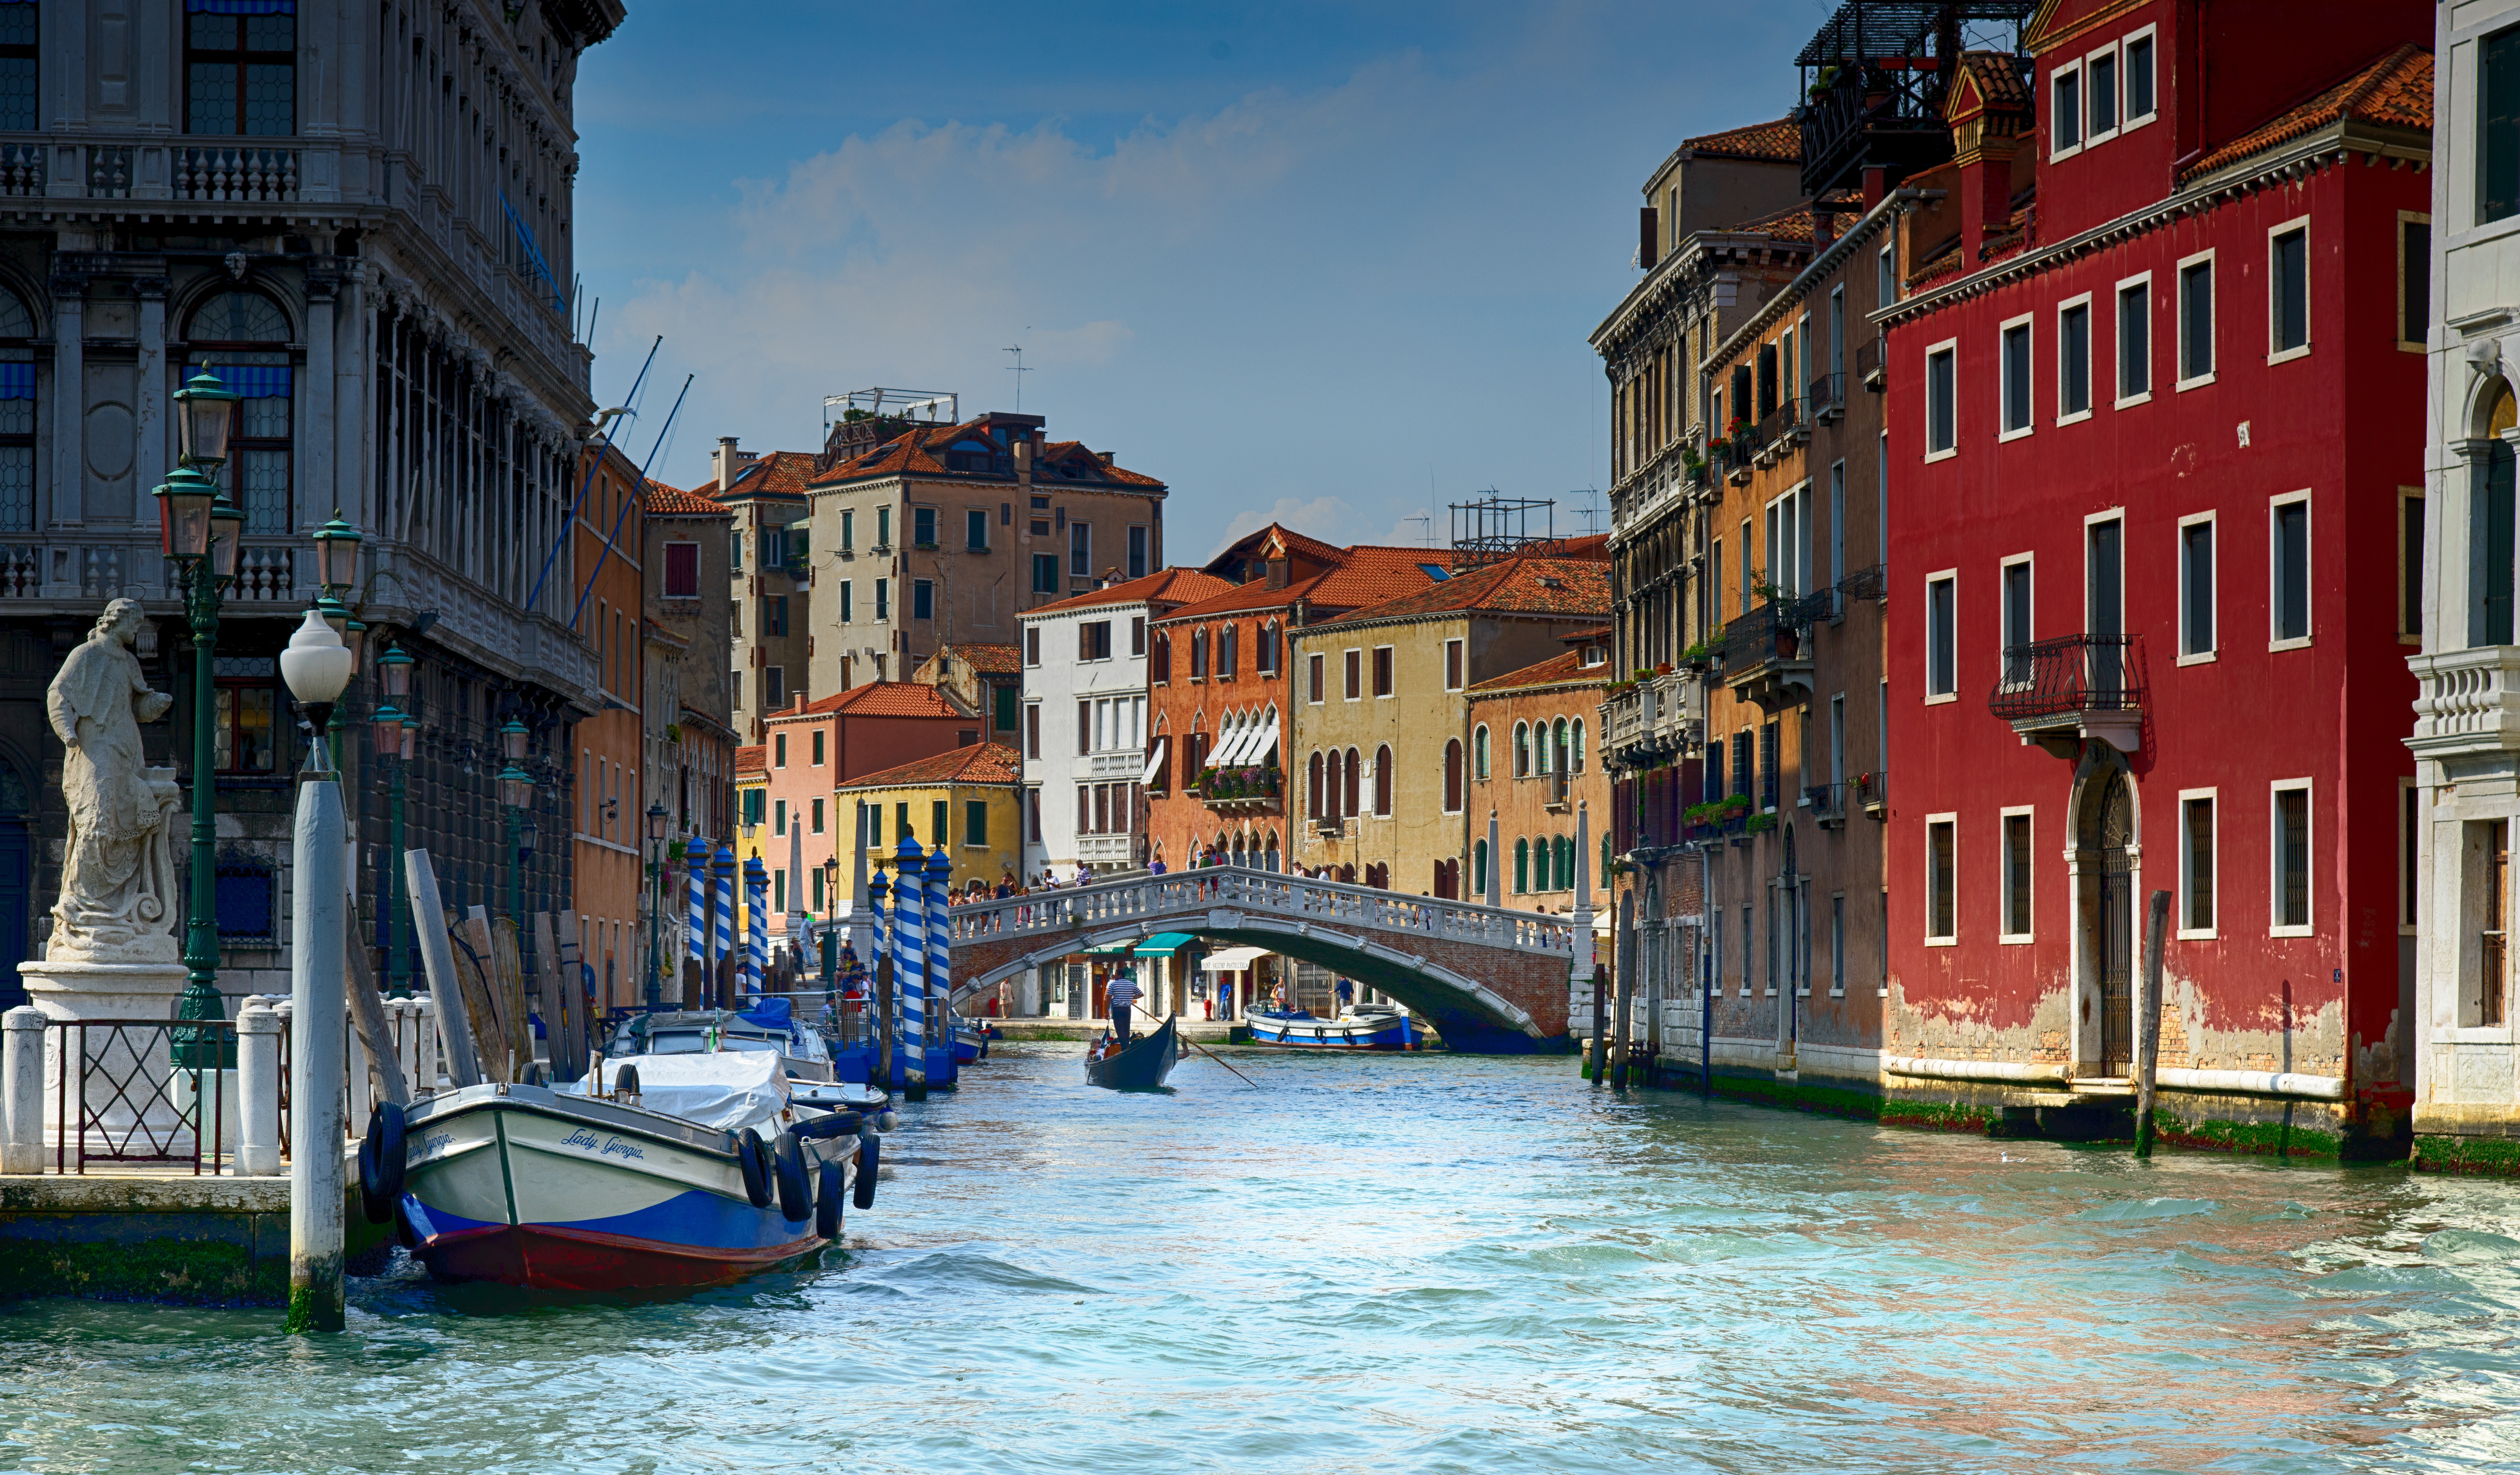
water, architecture, boat, town, canal, cityscape, vehicle, lagoon, italy, venice, waterway, body of water, venezia, channel, gondola, landform, geographical feature